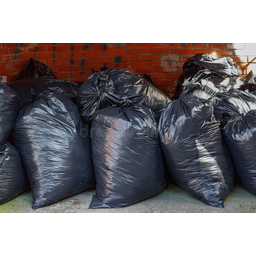
Label: plastic